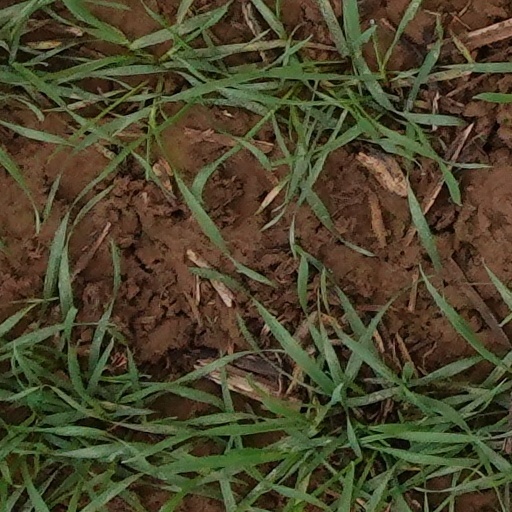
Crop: wheat